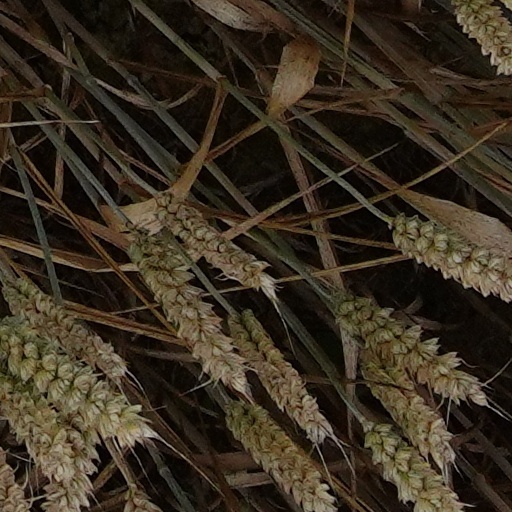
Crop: wheat